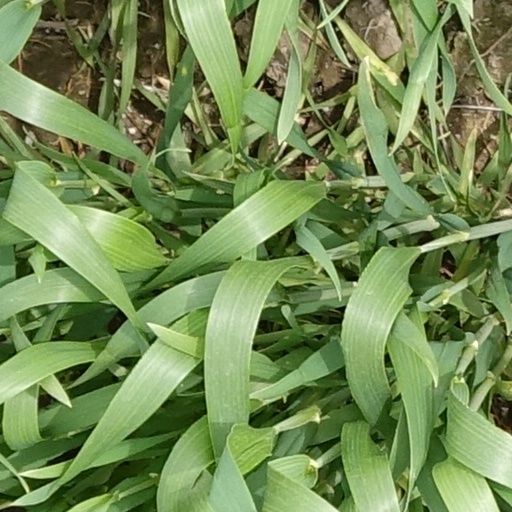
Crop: wheat